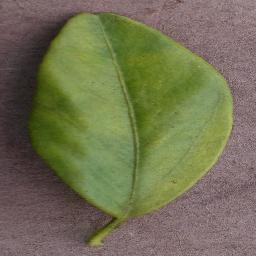
Label: Orange___Haunglongbing_(Citrus_greening)